Robert Alexander Fyfe

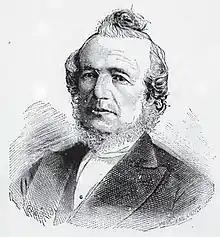
Robert Alexander Fyfe

Robert Alexander Fyfe (October 20, 1816 – September 4, 1878) was a strong church builder, writer, and first Principal of the Canadian Literary Institute (later Woodstock College).